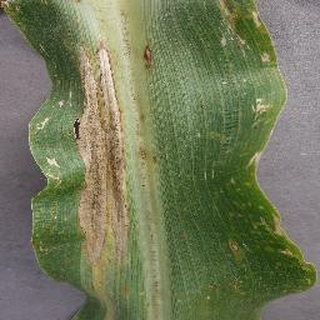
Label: corn_northern_leaf_blight